Glossary of ancient Roman religion

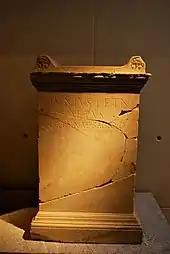
Altar "(ara)" from Roman Spain

The focal point of sacrifice was the altar ("ara", plural "arae"). Most altars throughout the city of Rome and in the countryside would have been simple, open-air structures; they may have been located within a sacred precinct ("templum"), but often without an "aedes" housing a cult image. An altar that received food offerings might also be called a "mensa", "table."